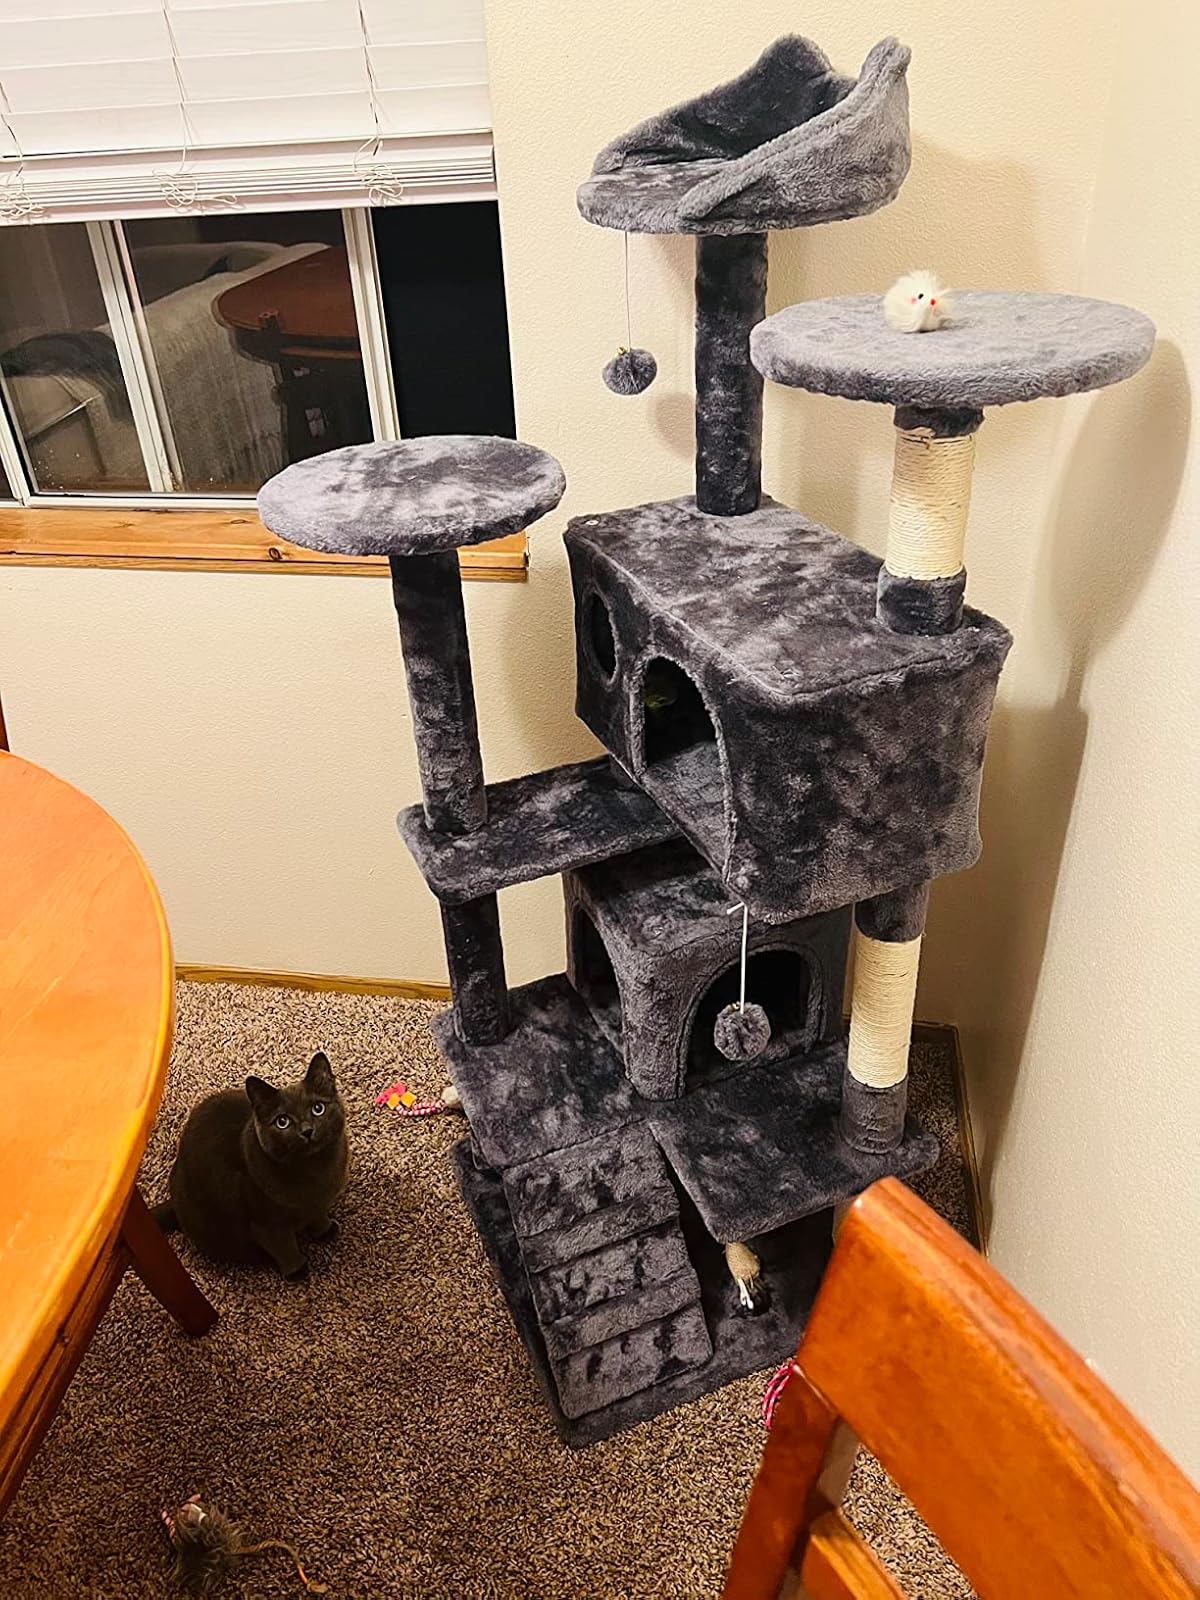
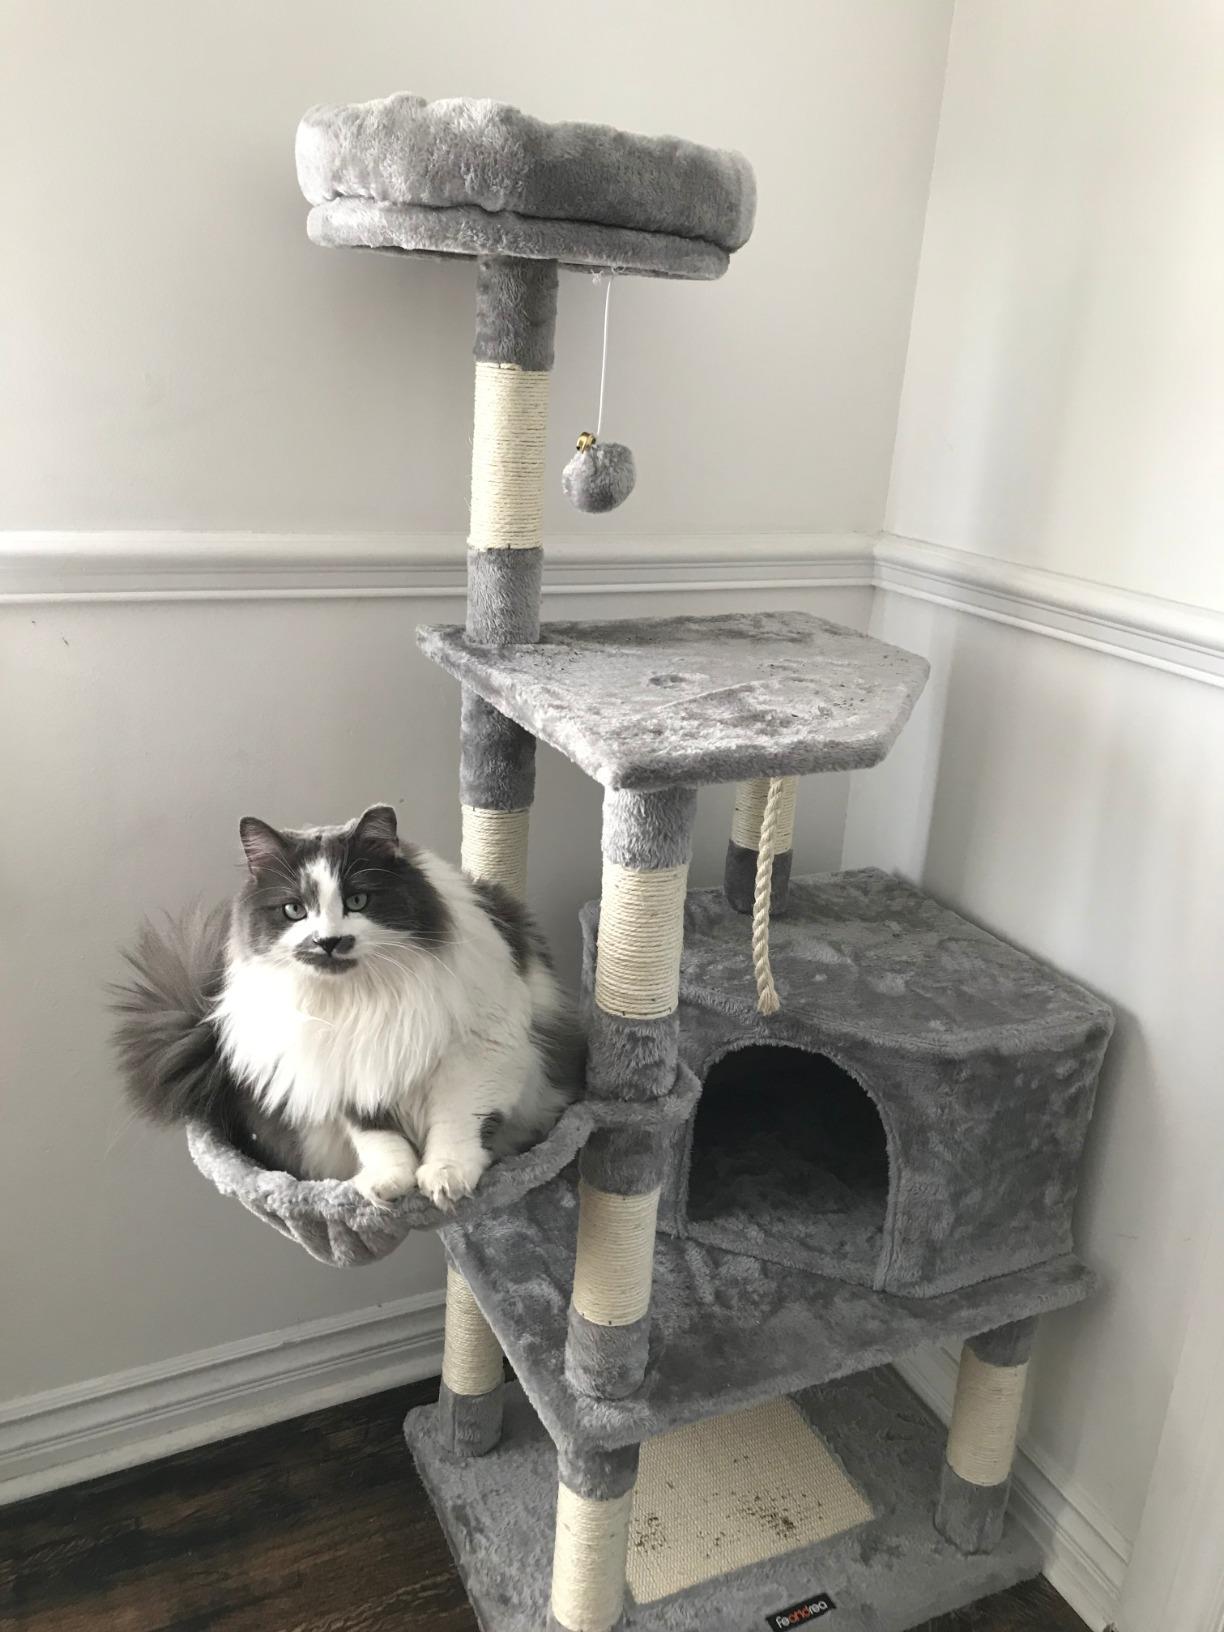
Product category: items_cat tree
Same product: no